Harpo Marx

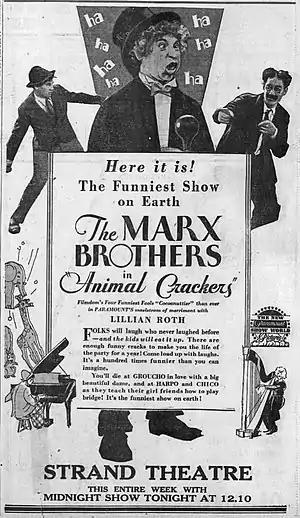
Newspaper ad for "Animal Crackers" (1930) with Lillian Roth paragraph

In January 1910, Harpo joined two of his younger brothers, Julius (later "Groucho") and Milton (later "Gummo"), to form "The Three Nightingales", which would later be renamed "The Marx Brothers". Multiple unverified stories attempt to explain Harpo's evolution as the "silent" character in the brothers' act. In his memoir, Groucho wrote that Harpo simply was not very good at memorizing dialogue, and thus was ideal to portray the archetypal vaudeville role of the "dunce who couldn't speak."